Endless Love (1981 film)

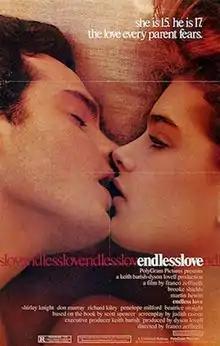
Theatrical release poster

Endless Love is a 1981 American romantic drama film directed by Franco Zeffirelli and starring Brooke Shields, Martin Hewitt, Shirley Knight, Don Murray, Richard Kiley, Penelope Milford, and Beatrice Straight. The film also marks the feature film debut of Tom Cruise.